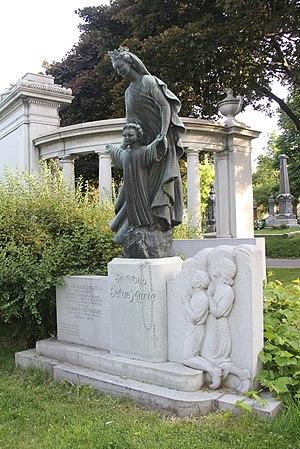
Pierre tombale de Angélina Berthiaume (ex-propriétaire du journal «
Angélina Berthiaume-Du Tremblay, née à Montréal, le 27 mars 1886 et morte dans cette même ville le 17 juillet 1976, est une éditrice et femme d'affaires canadienne. De 1955 à 1961, elle est présidente et directrice générale de La Presse.